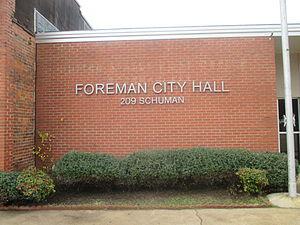
La ville américaine de Foreman est située dans le comté de Little River, dans l’État de l’Arkansas. Sa population s’élevait à 1 011 habitants lors du recensement de 2010.